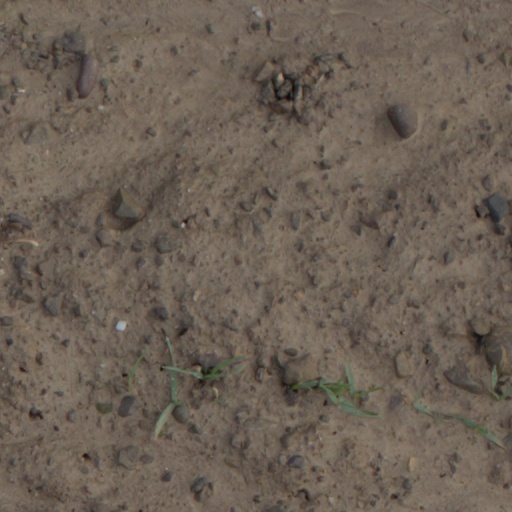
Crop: wheat